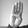
ASL letter: B